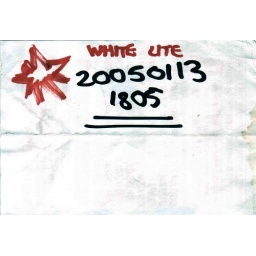
white lite fell on the ground and quivered a while felt good looked around but nobody saw lol